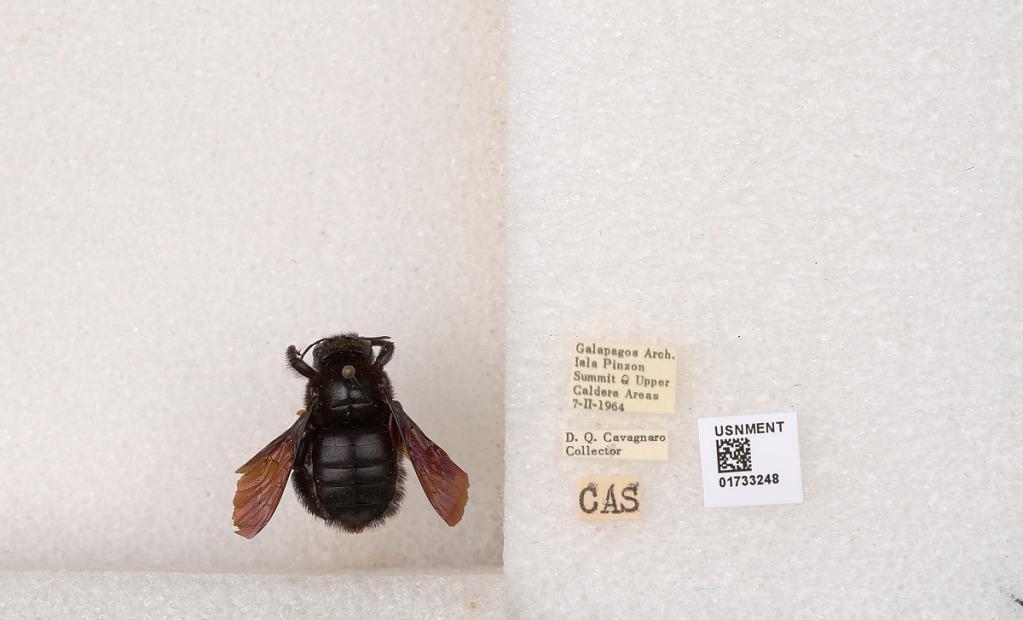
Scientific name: Xylocopa (Neoxylocopa) darwini Cockerell
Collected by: D. Cavagnaro
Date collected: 1964-2-7
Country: Ecuador
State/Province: Galapagos
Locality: Isla Pinzon Summit & Upper Caldera Areas
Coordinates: -0.610997, -90.6654